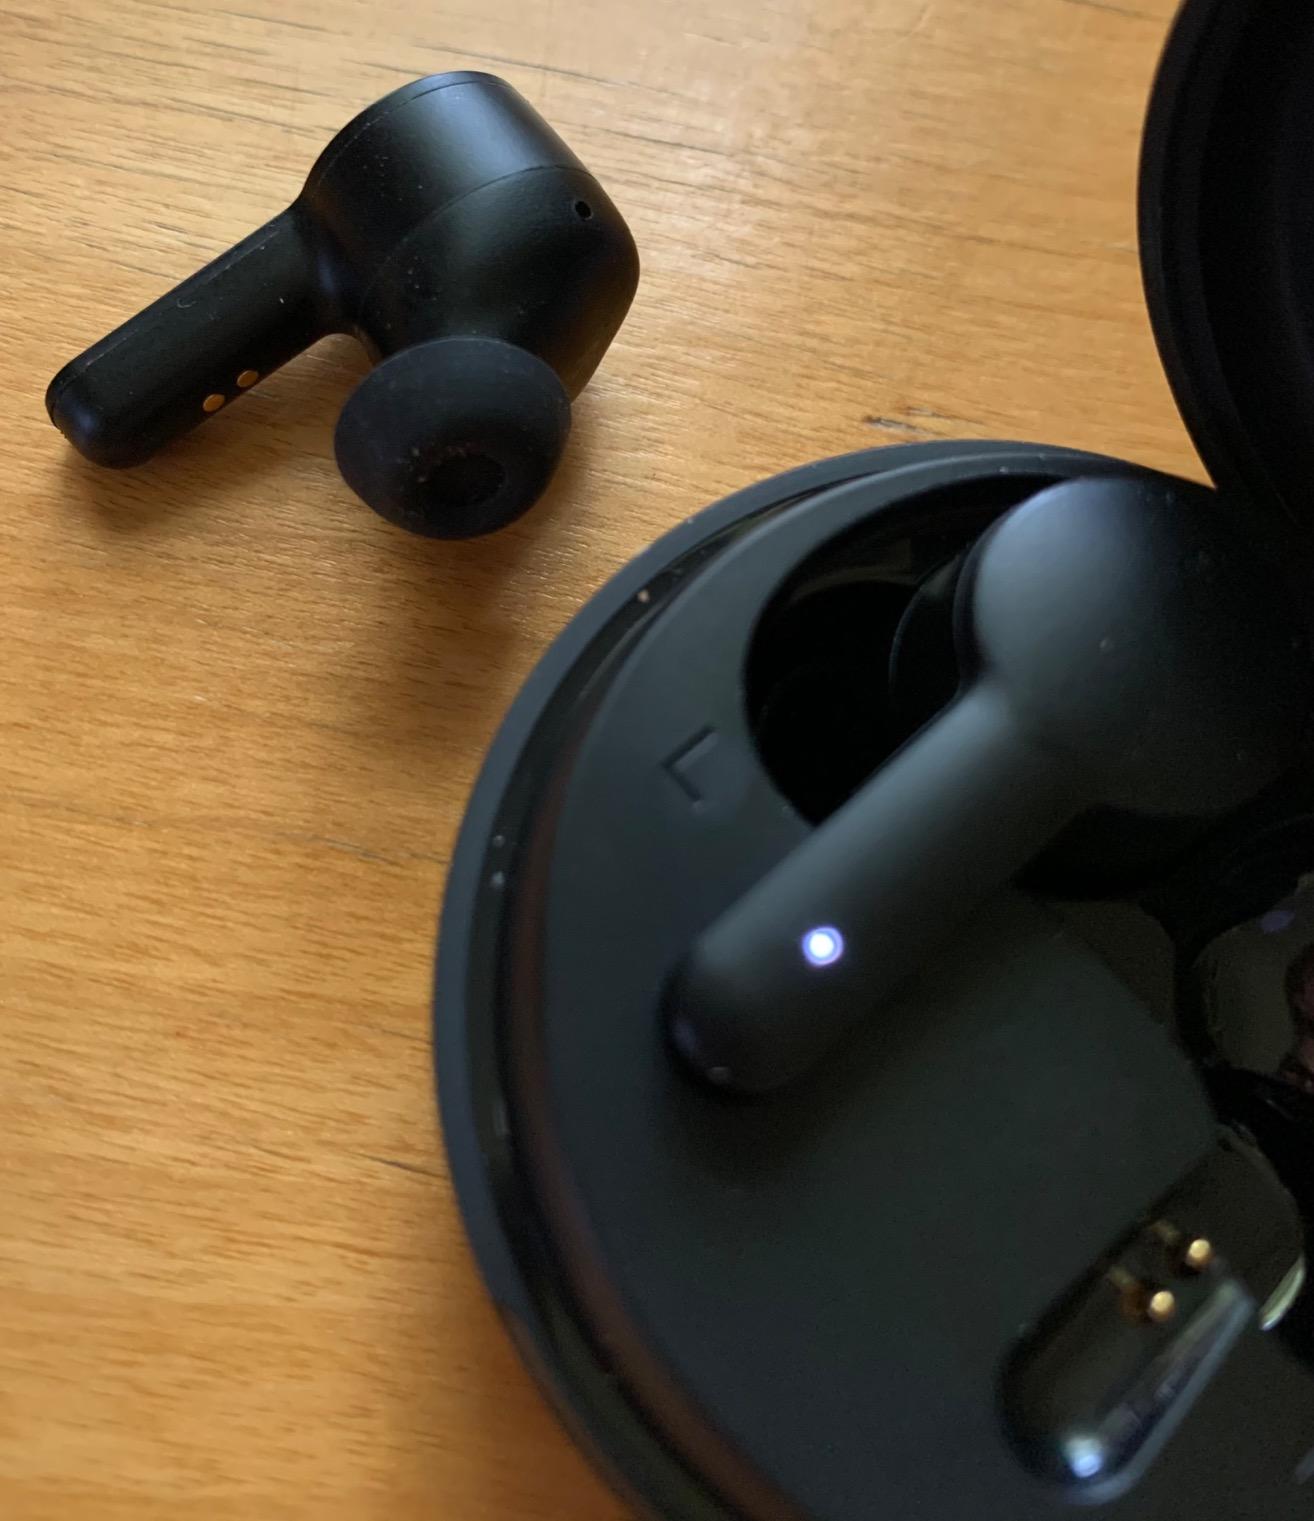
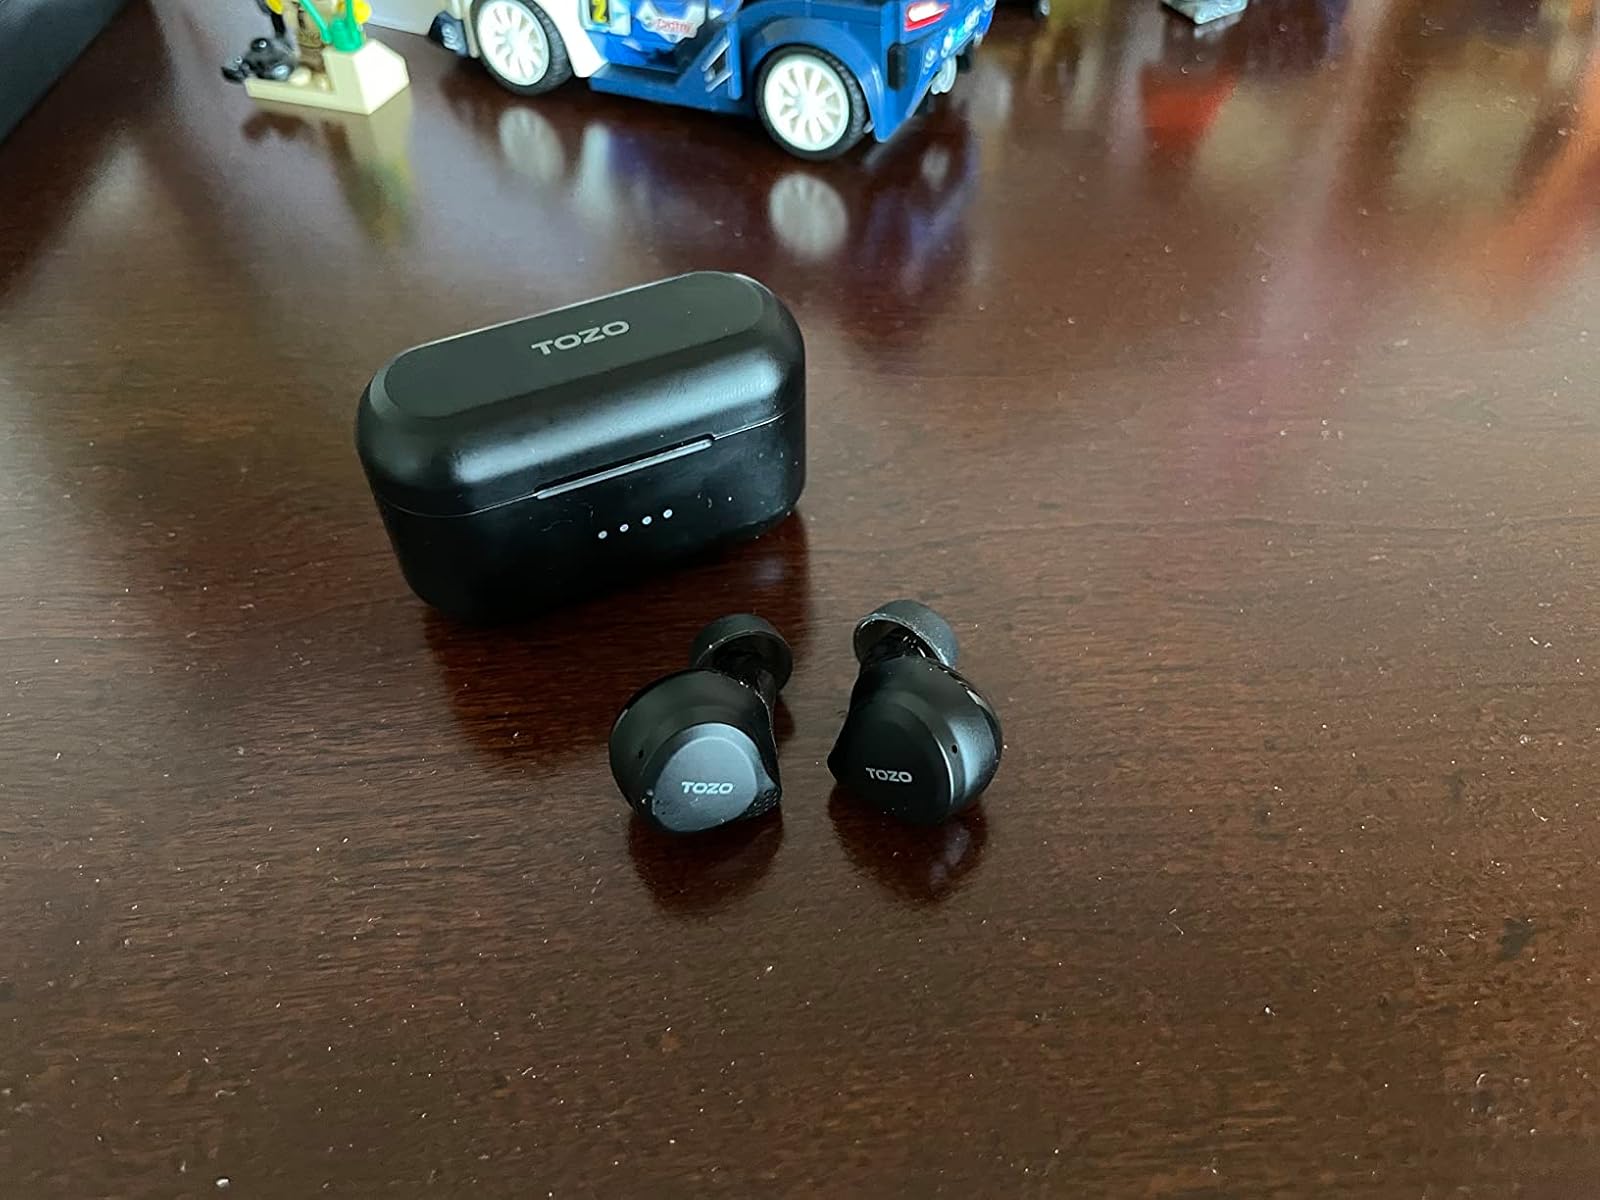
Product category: earbuds
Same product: no